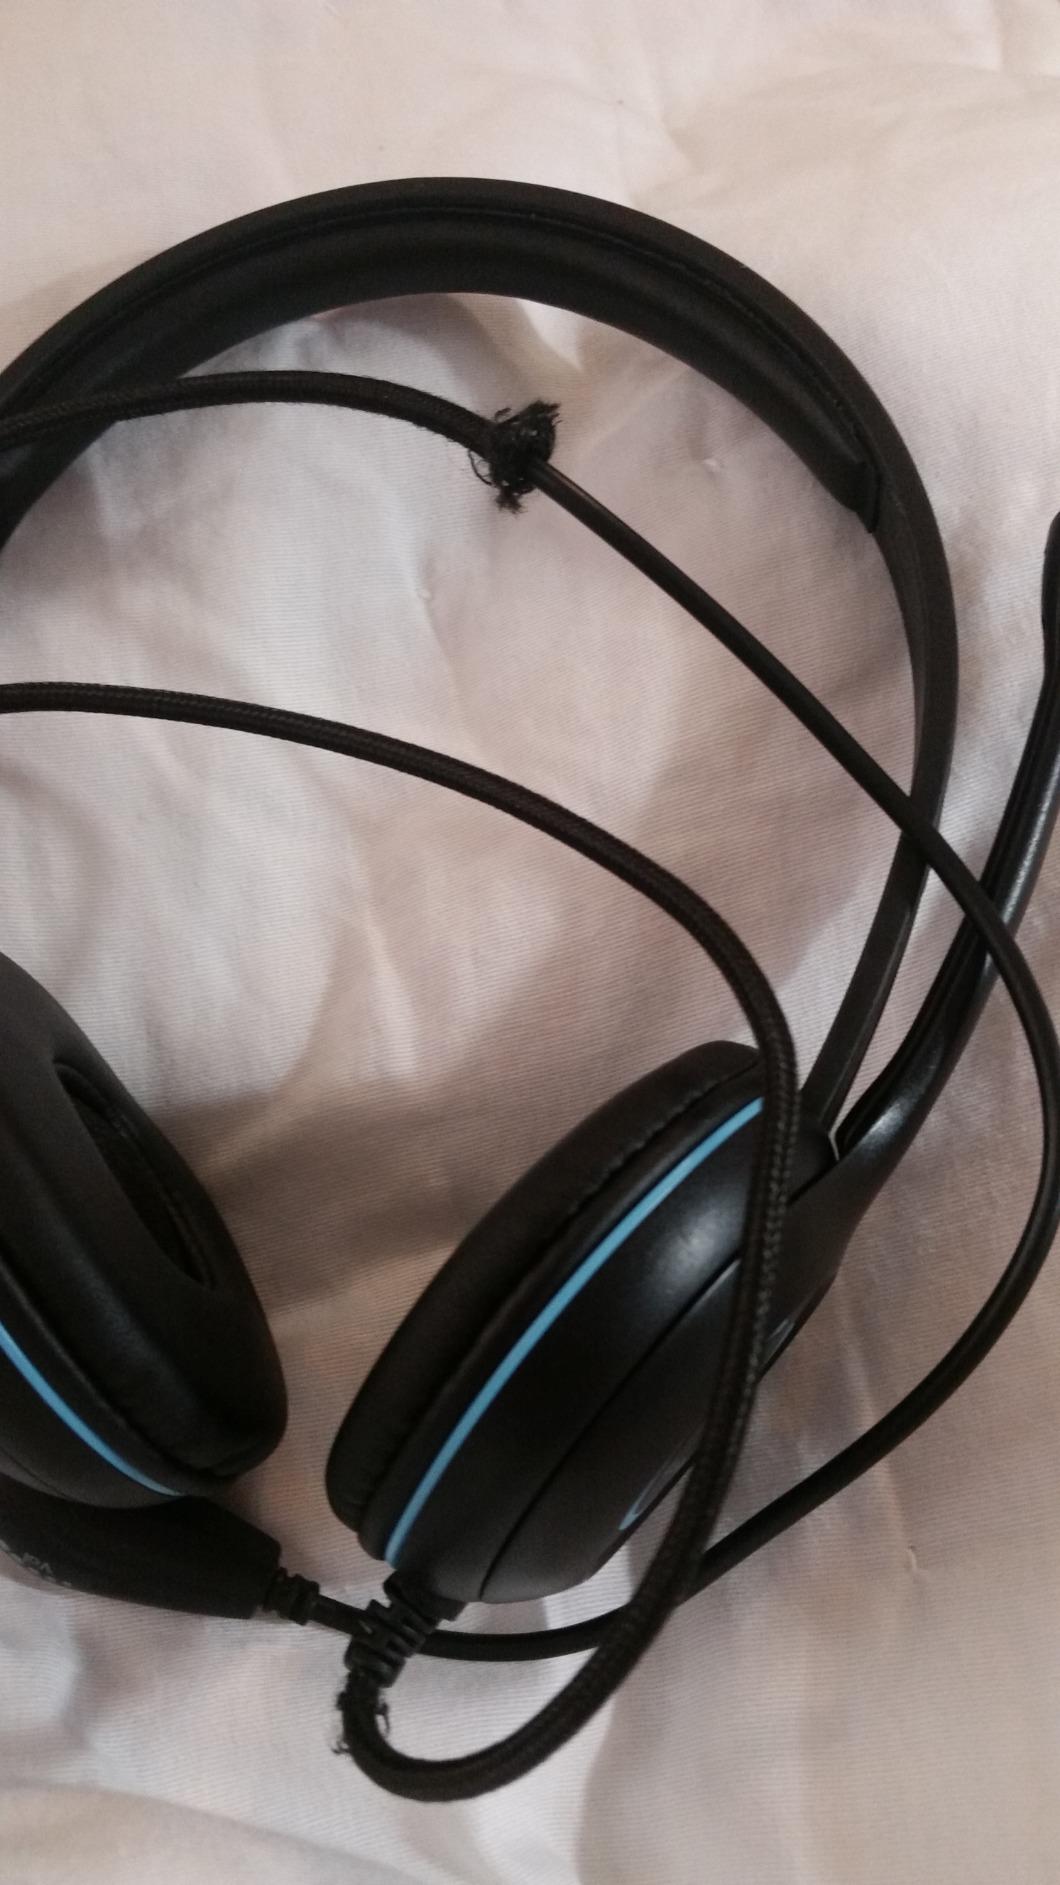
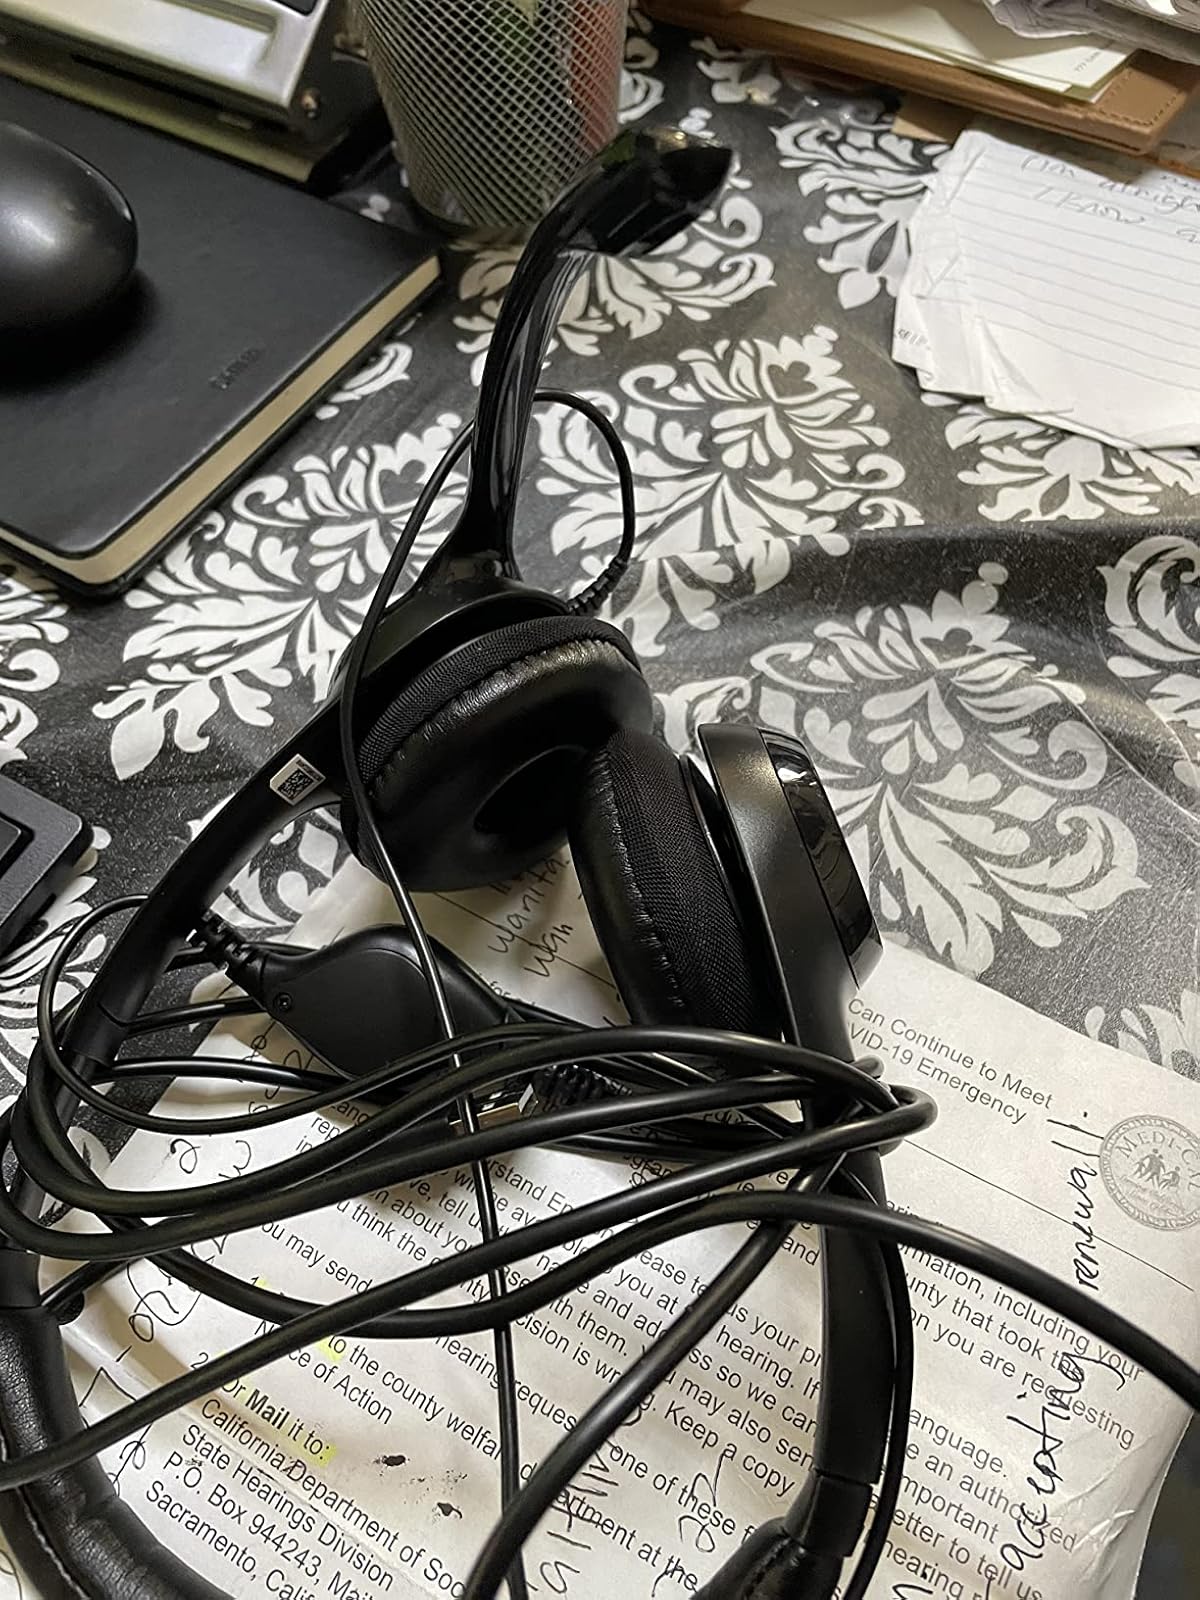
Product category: headphones
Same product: no